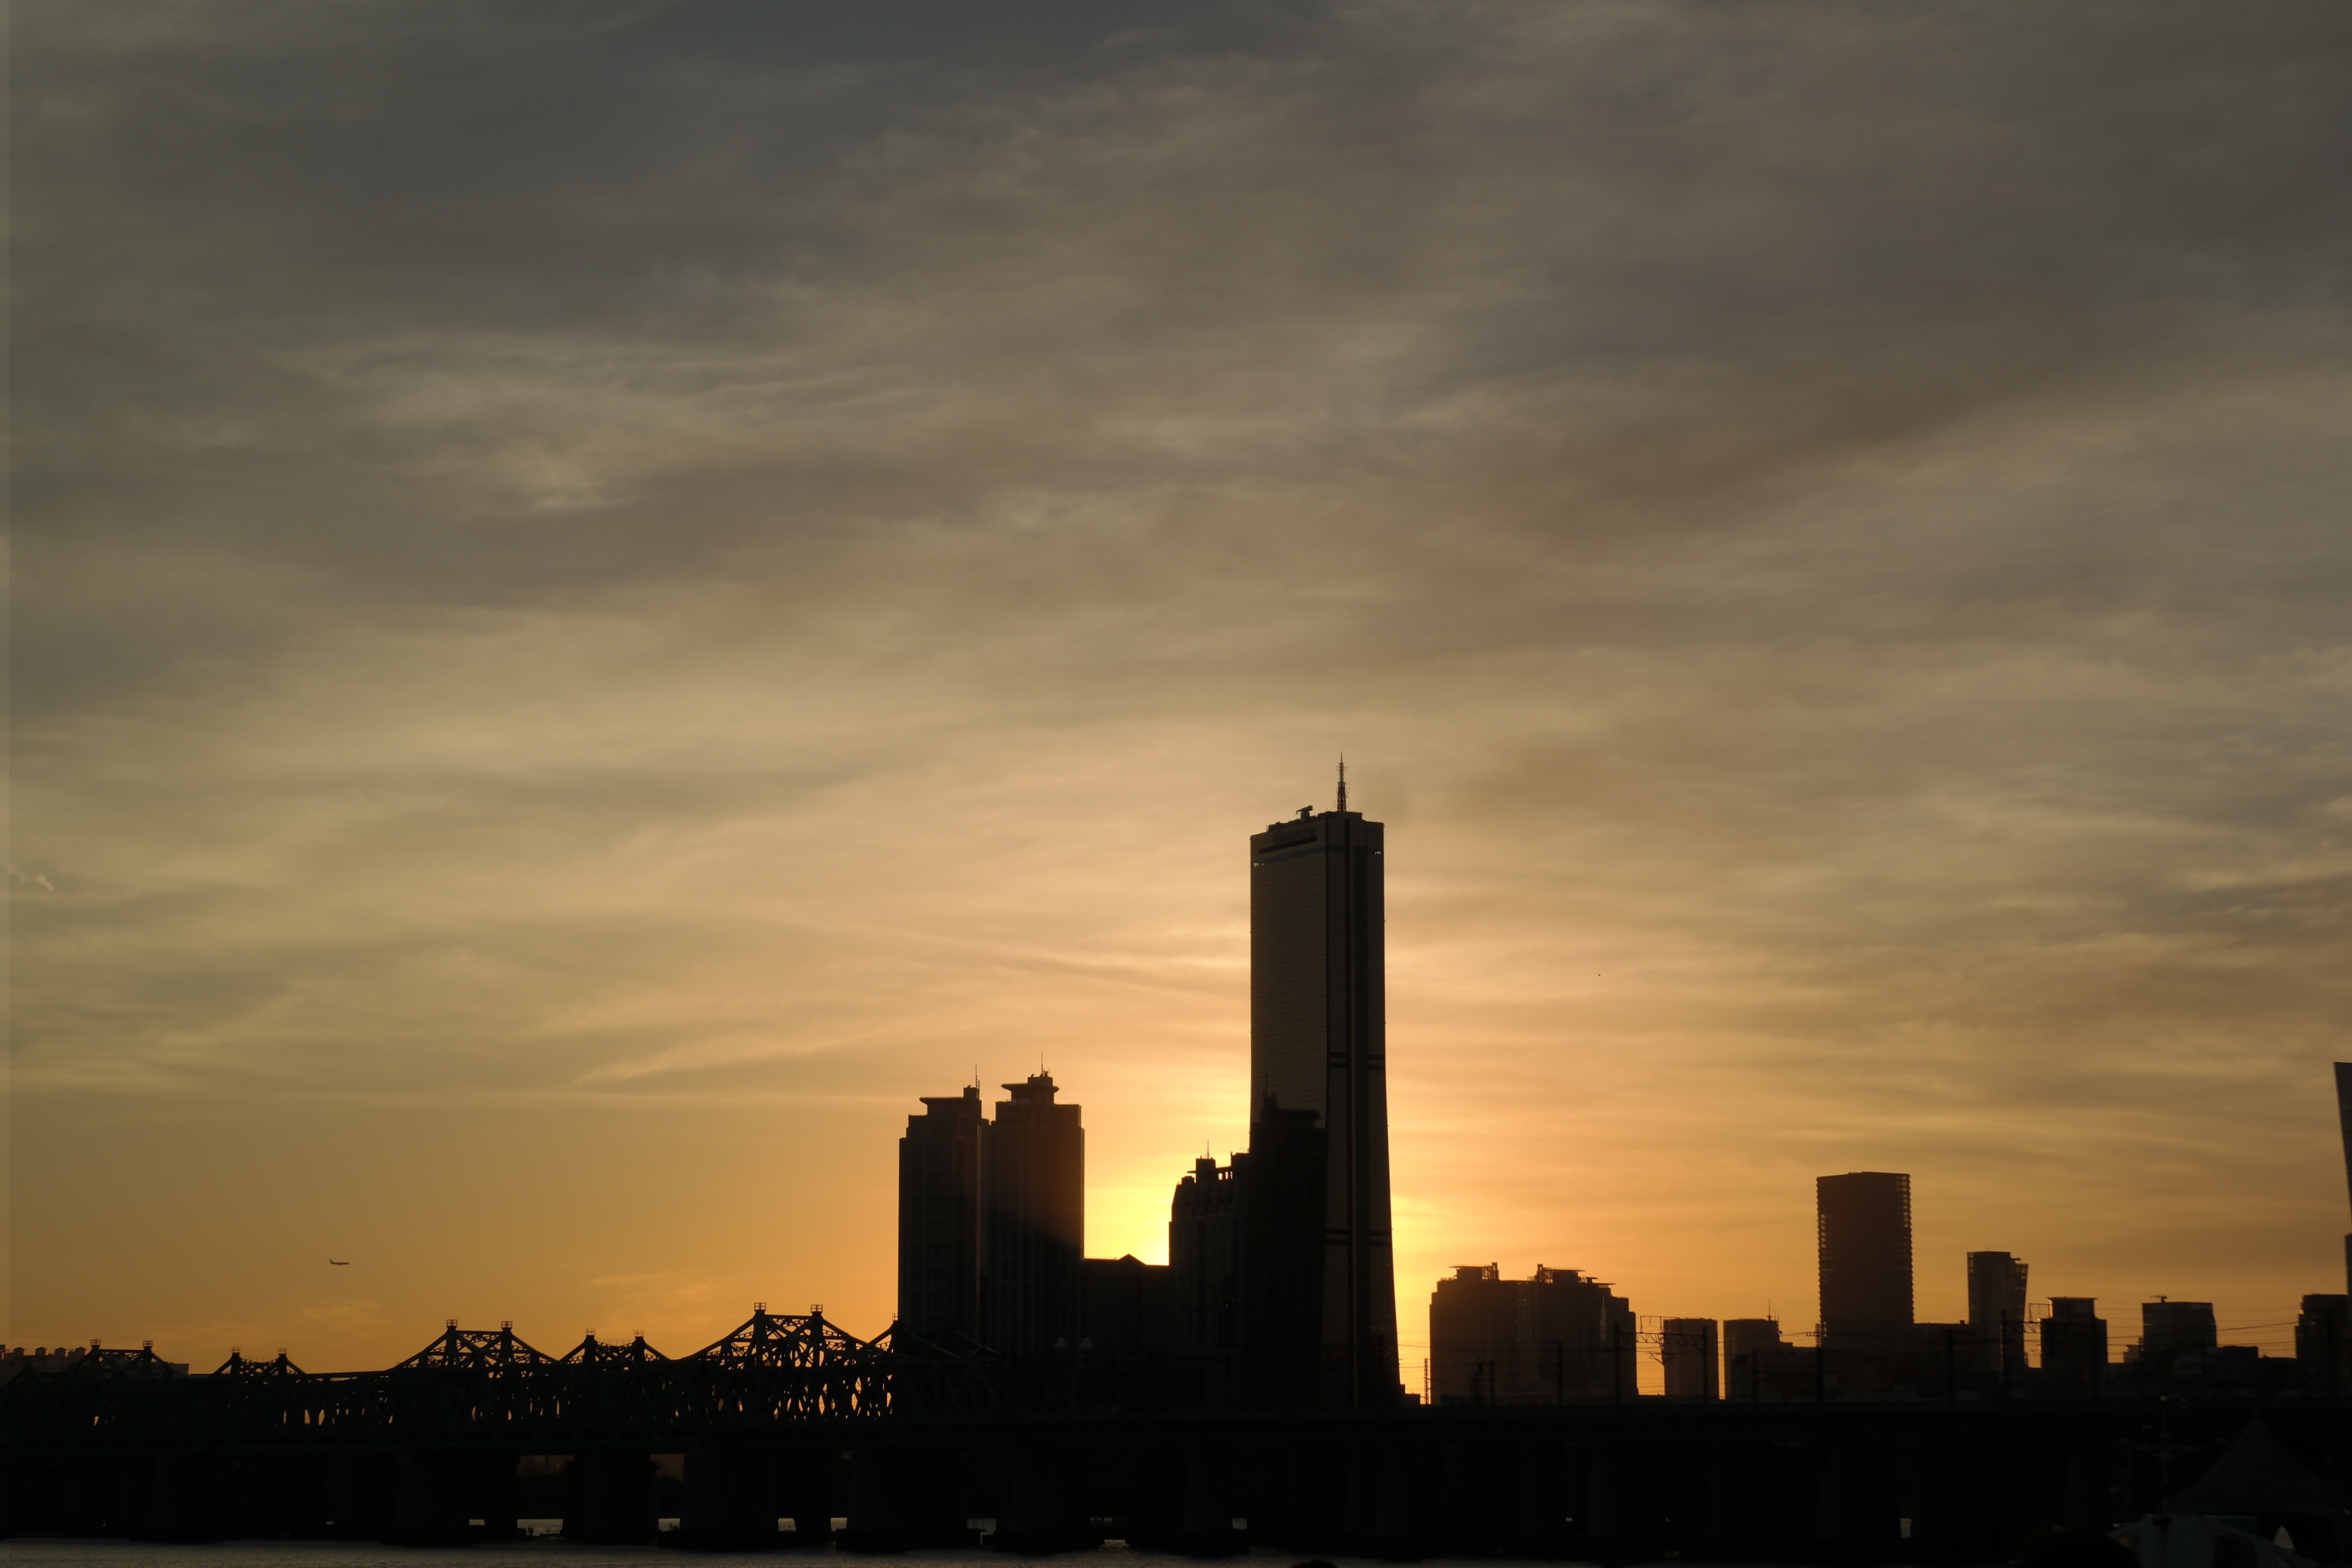
horizon, cloud, sky, sun, sunrise, sunset, skyline, sunlight, morning, dawn, city, skyscraper, cityscape, dusk, evening, tower, seoul, afterglow, yeouido, 63 building, atmospheric phenomenon, human settlement